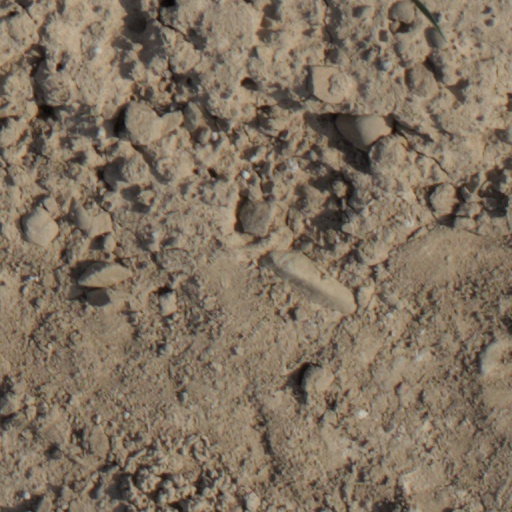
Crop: wheat